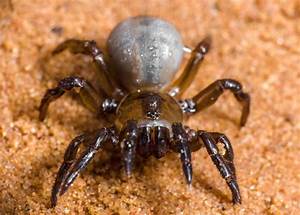
Label: spider